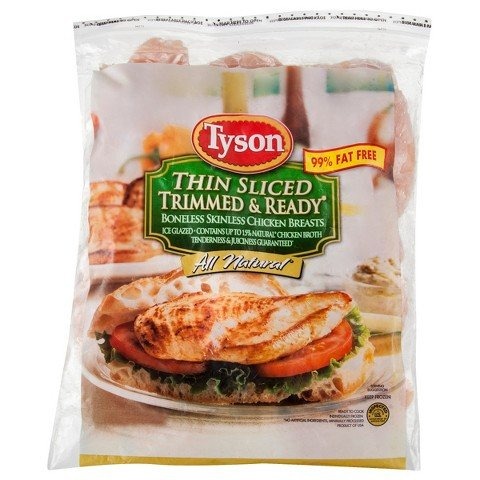
Item Name: Tyson Thin Sliced Trimmed & Ready Boneless Skinless Chicken Breast 36 oz
Value: nan
Unit: None

Price: 11.99